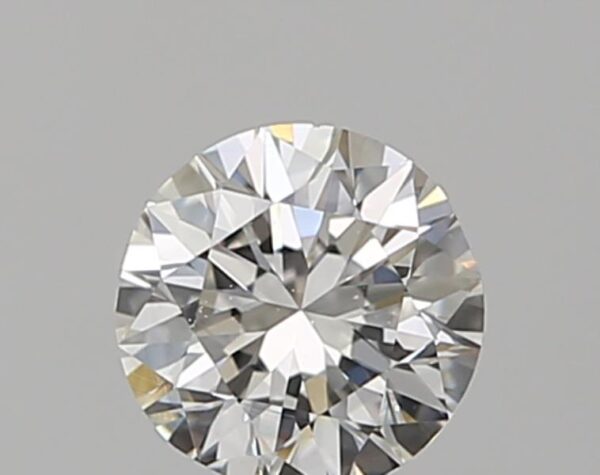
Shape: round
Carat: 0.5
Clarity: VS1
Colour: H
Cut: GD
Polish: EX
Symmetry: GD
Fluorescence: N
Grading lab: GIA
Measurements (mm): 4.92 x 4.99 x 3.21